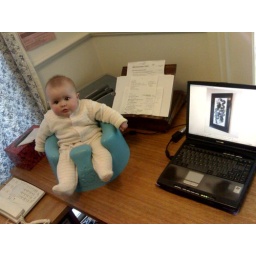
Got myself a new paperweight for the desk in the home office. Taken with my new camera phone!